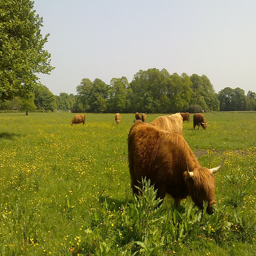
A large horned animal eating grass on a sunny day.
A herd of bison grazing in a grassy field
Horned, long-haired livestock graze in the rich green grass of the field.
many animals in a large field of green grass with trees in the background
A bison grazes in an open expansive meadow.